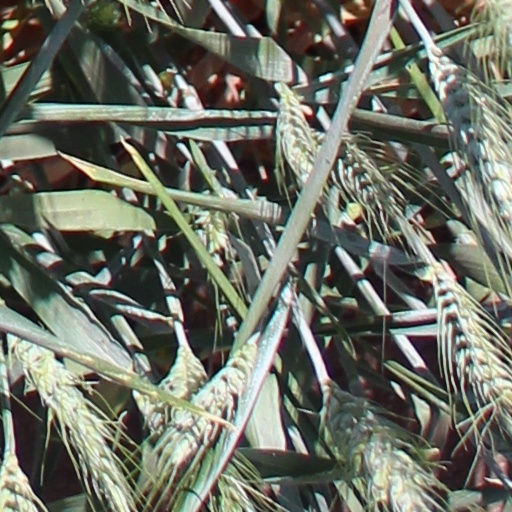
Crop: wheat